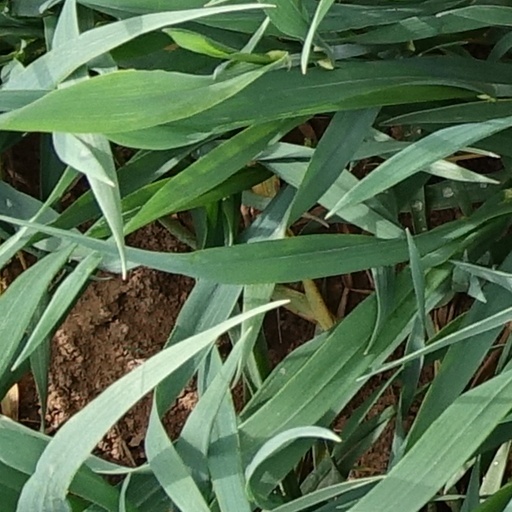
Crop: wheat